Salvatore Dell'Isola

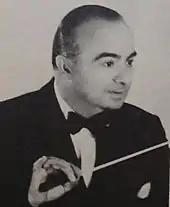
Salvatore Dell'Isola

Salvatore Dell'Isola (January 4, 1901 – March 13, 1989) was a conductor who acted as music director for several of the Rodgers and Hammerstein musicals on Broadway, among others. He won a Tony Award as music director of "Flower Drum Song".